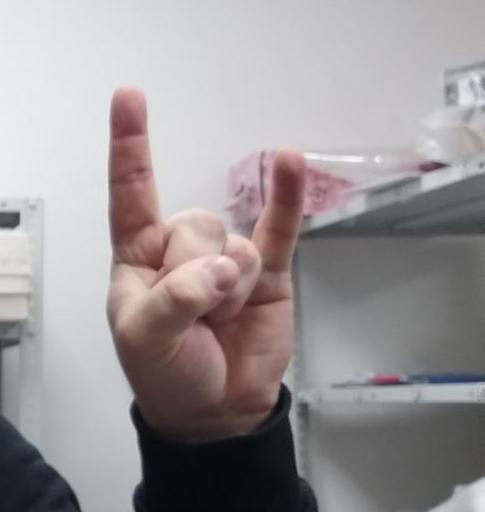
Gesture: rock